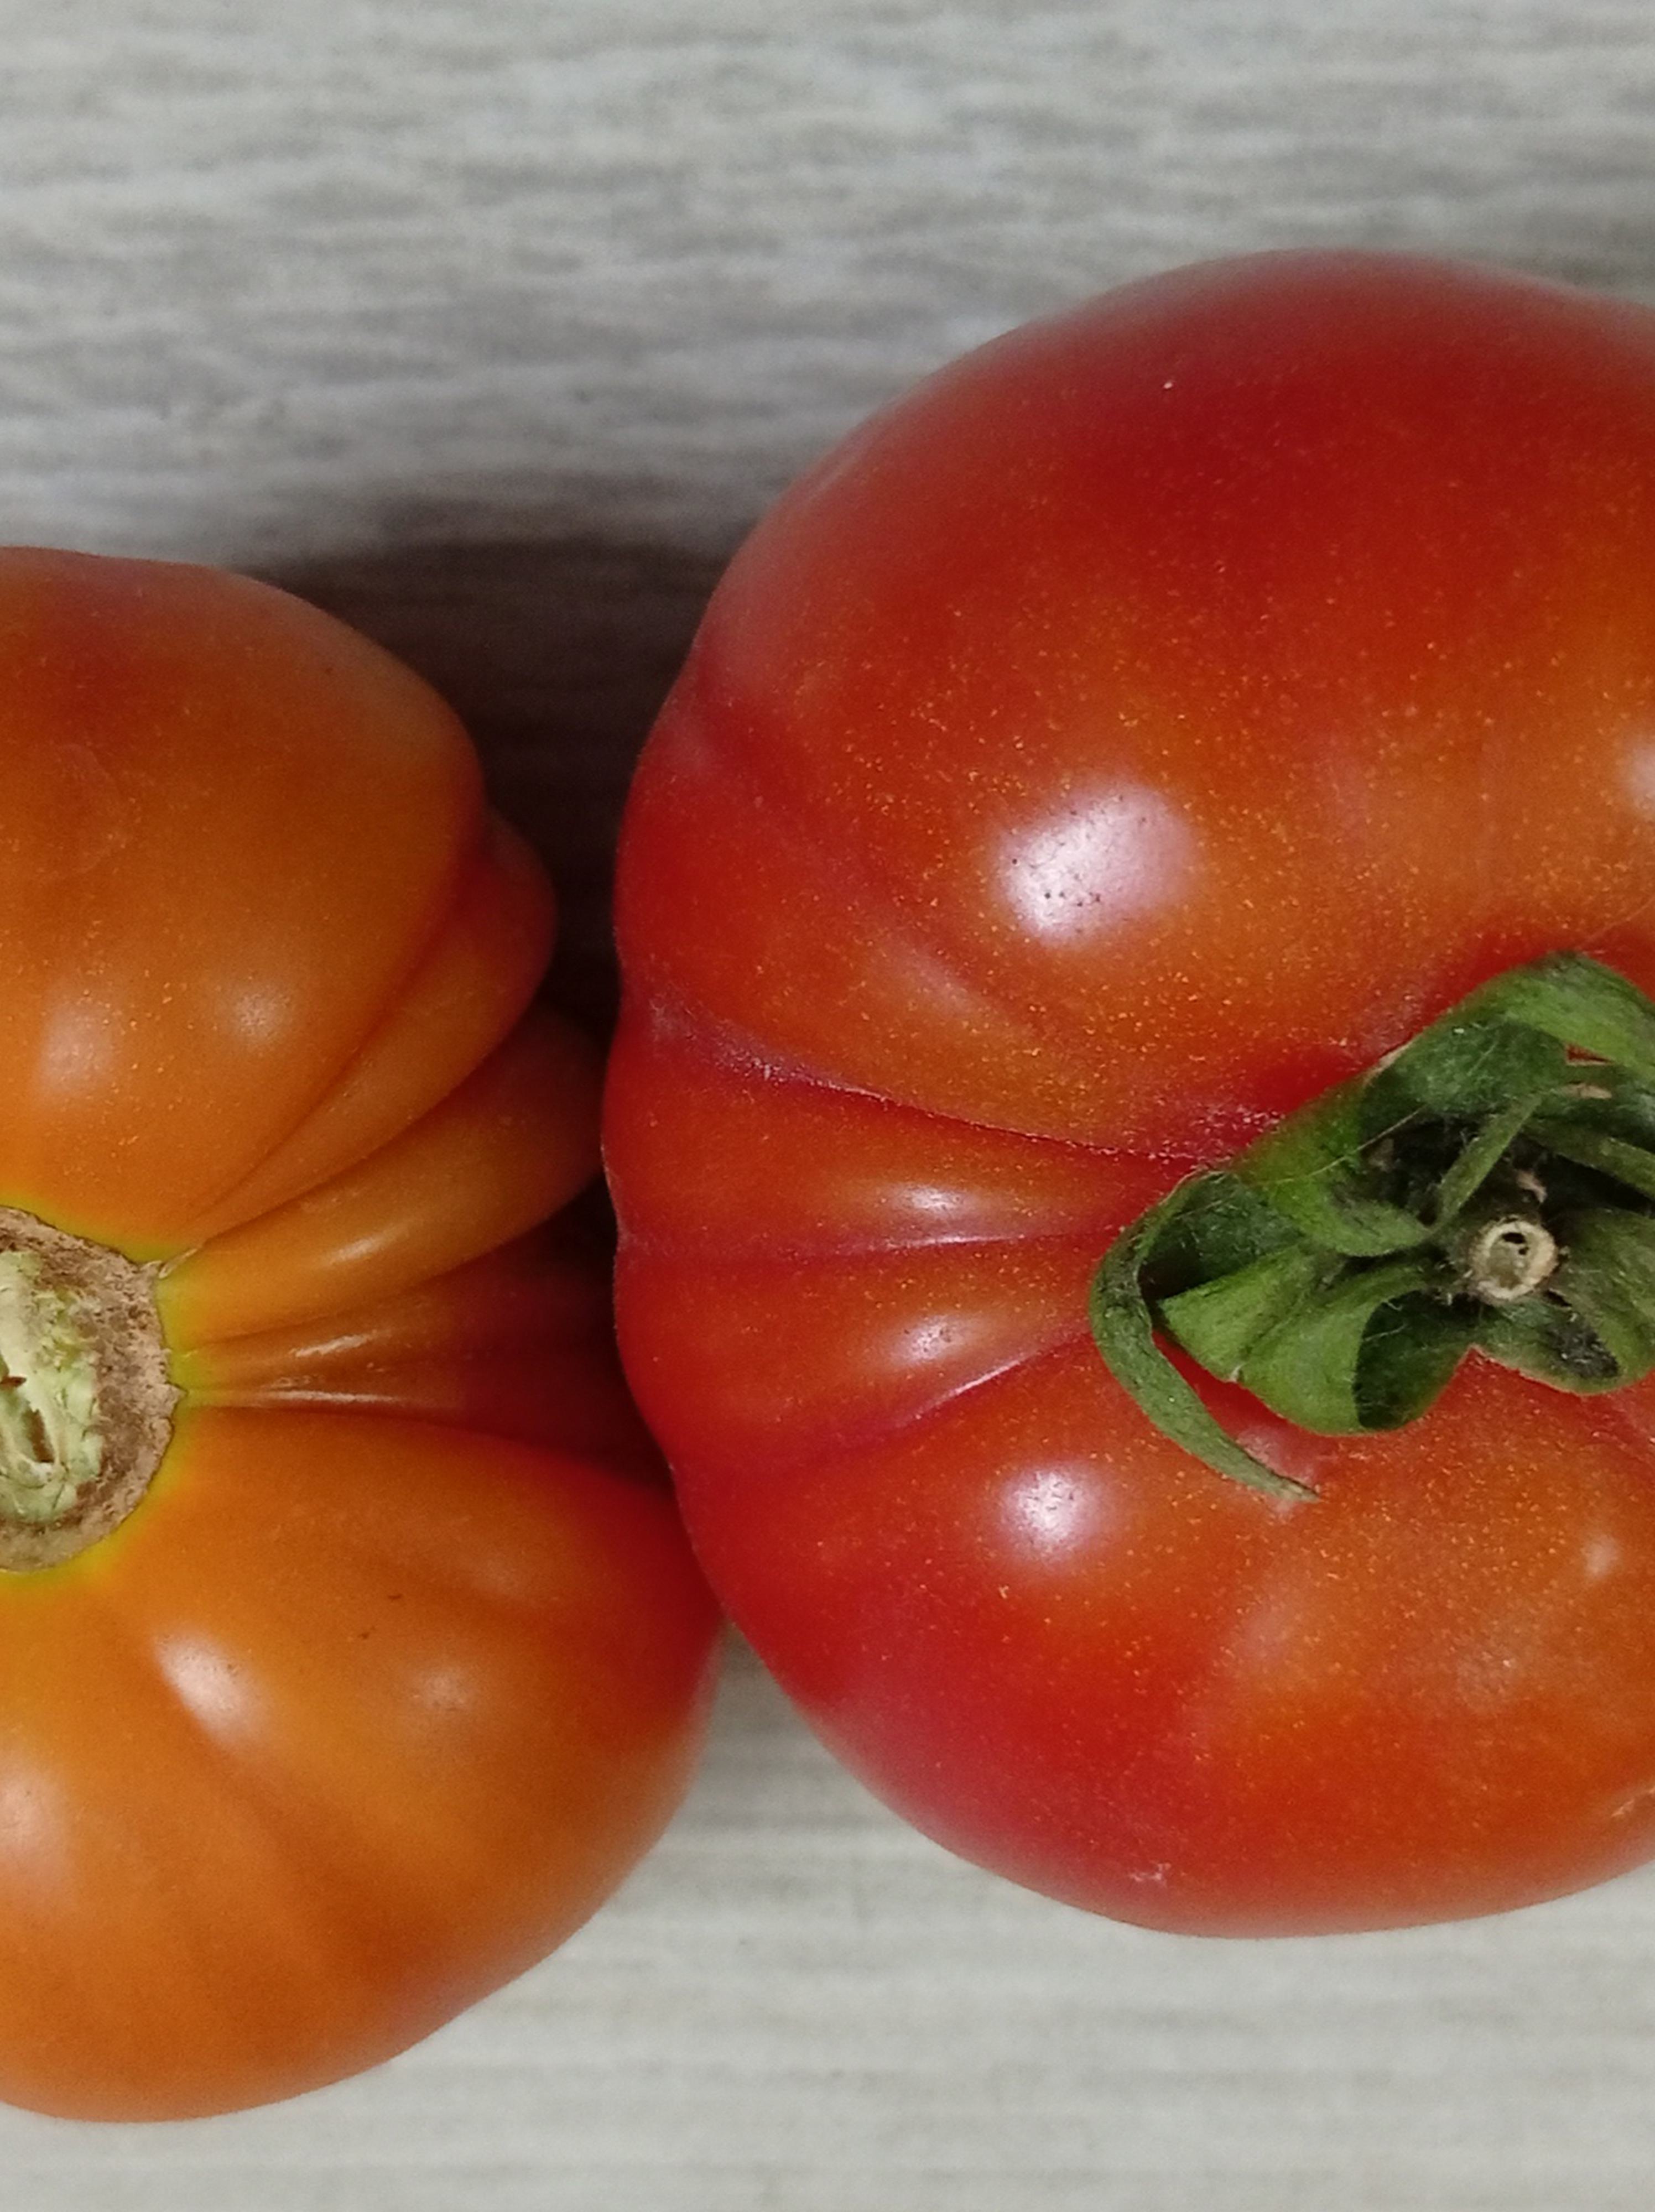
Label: Fresh